Devara: Part 1

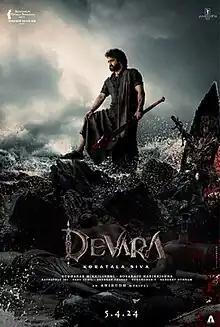
Theatrical release poster

Devara: Part 1 is a 2024 Indian Telugu-language action drama film written and directed by Koratala Siva. It is produced by Yuvasudha Arts and N. T. R. Arts. The film stars N. T. Rama Rao Jr in dual roles, alongside Saif Ali Khan, Janhvi Kapoor, Prakash Raj, Srikanth and Shine Tom Chacko. It is the first part of a planned duology and marks the Telugu cinema debut of Kapoor. The film follows Devara, chieftain of a coastal village, who feuds with his counterpart Bhaira over arms smuggling through the Red Sea.